List of members of the Storting, 2001–2005

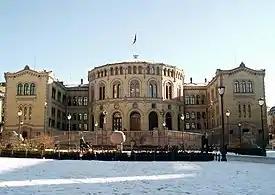
The parliament building.

List of all the members of the Storting in the period 2011 to 2005. The list includes all those initially elected to the Storting. The members were elected in the Norwegian parliamentary election of 10 September 2001.